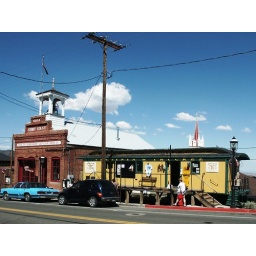
An old train car and firehouse in Virginia City, Nevada.